Roman aqueduct

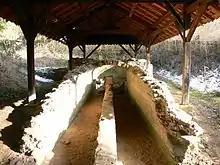
Catchment basin of the aqueduct of Metz in France. The single arched cover protects two channels; either one could be closed off, allowing repair while the other continued to provide at least partial supply.

Most Roman aqueducts were flat-bottomed, arch-section conduits, approximately 0.7 m (2.3 ft) wide and 1.5 m (5 ft) high internally, running 0.5 to 1 m beneath the ground surface, with inspection-and-access covers at regular intervals. Conduits above ground level were usually slab-topped. Early conduits were ashlar-built but from around the late Republican era, brick-faced concrete was often used instead. The concrete used for conduit linings was usually waterproof, with a very smooth finish. The flow of water depended on gravity alone. The volume of water transported within the conduit depended on the catchment hydrologyrainfall, absorption, and runoffthe cross section of the conduit, and its gradient; most conduits ran about two-thirds full. The conduit's cross section was also determined by maintenance requirements; workmen must be able to enter and access the whole, with minimal disruption to its fabric.